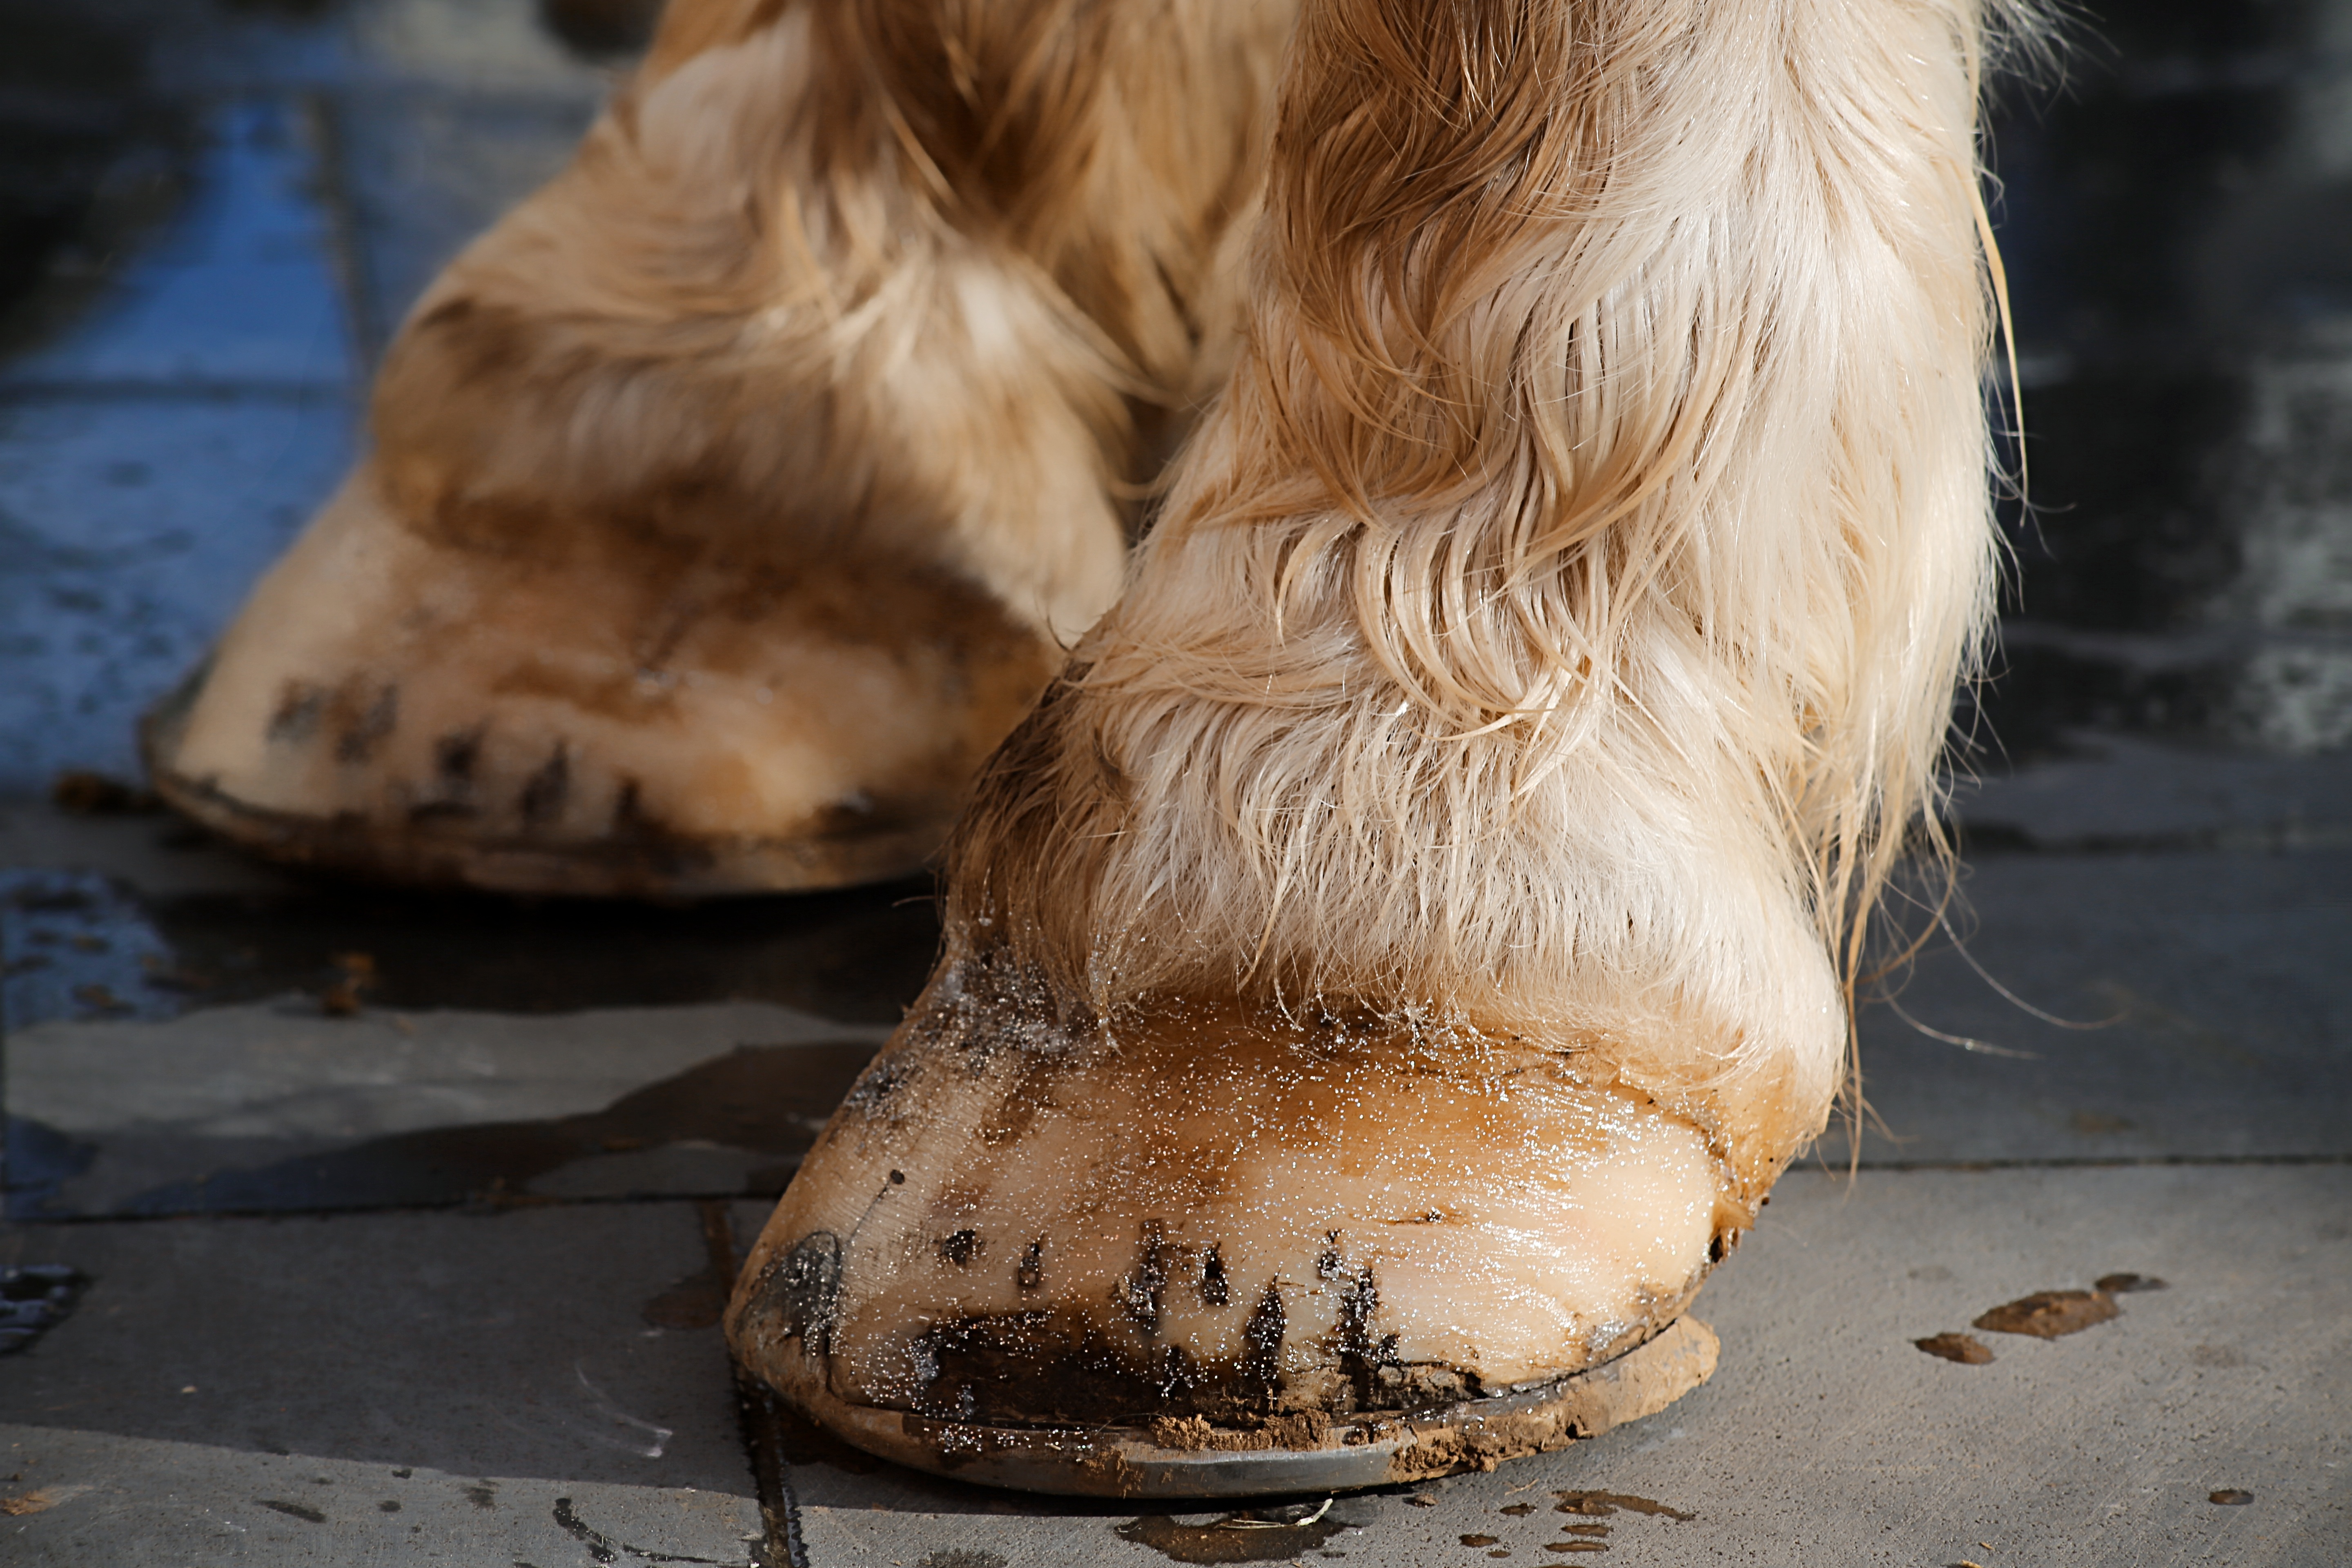
shoe, white, dog, horse, mammal, close up, equine, golden retriever, paw, vertebrate, horseback riding, white horse, dog like mammal